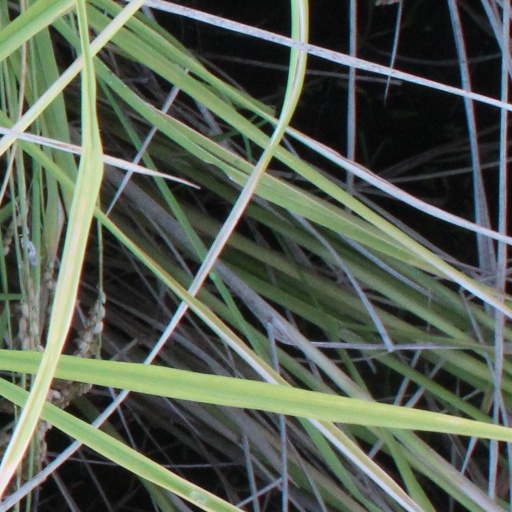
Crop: rice